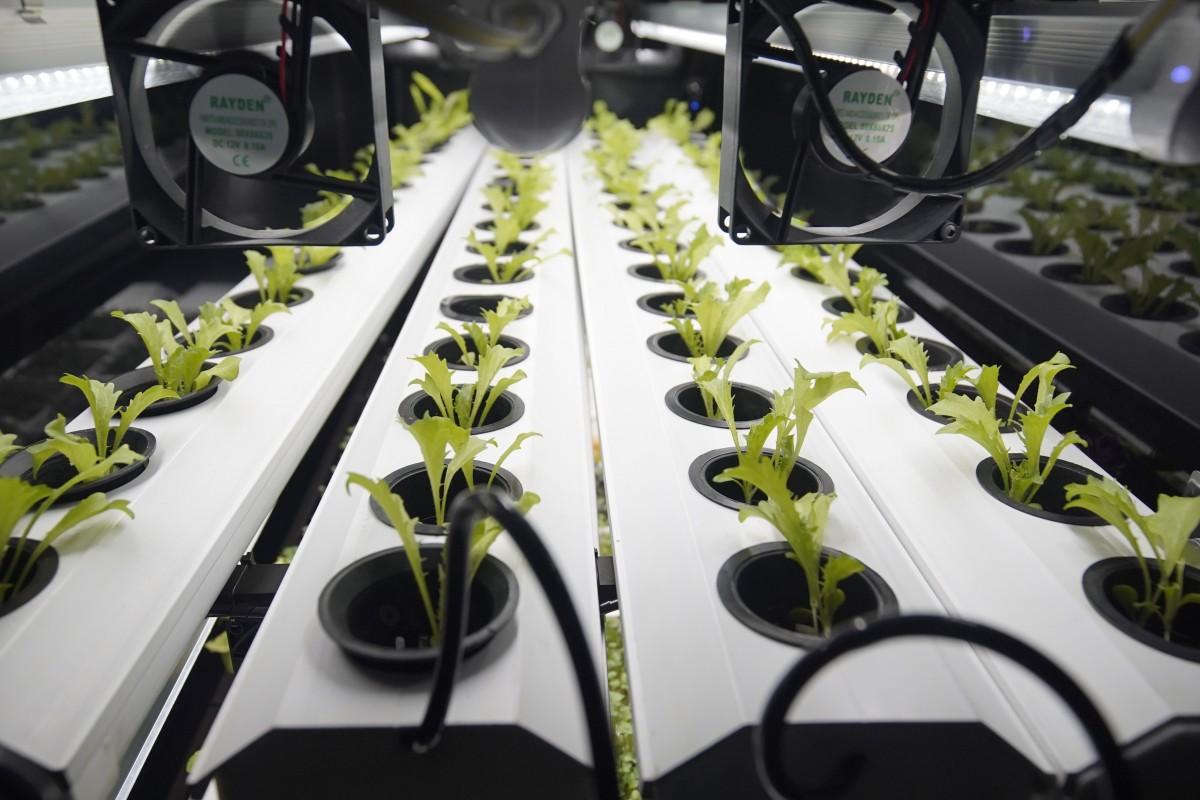
Mimea inastawi vizuri ndani ya jengo lenye mashine na mitambo ya kisasa, ya kuoteshea mazao inayo tunza maji na virutubisho, kudhibiti joto na kuimarisha ukuaji wa mimea. Hali inayo pelekea uzalishaji wenye tija, kupitia teknolojia ya kisasa ya kilimo.